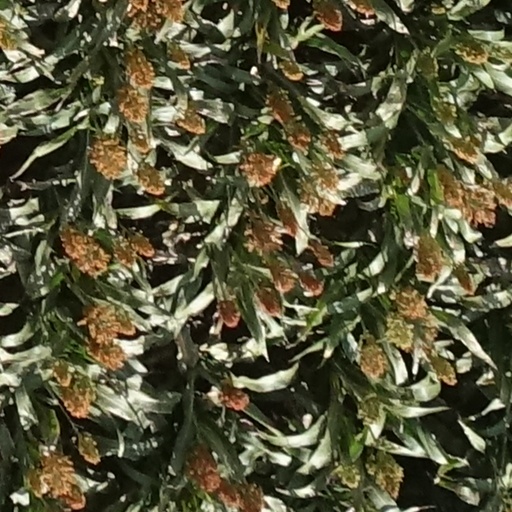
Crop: sorghum